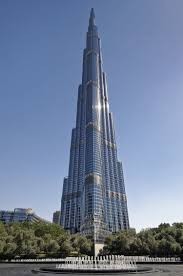
Landmark: Burj Khalifa